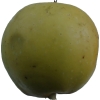
Label: Apple 13